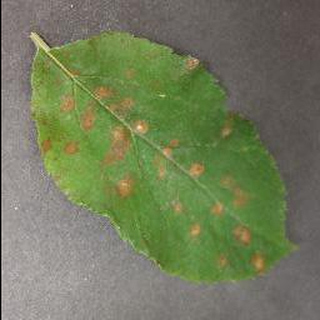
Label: apple_cedar_apple_rust